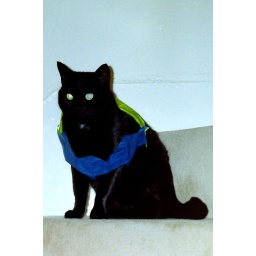
cat in a cracker hat